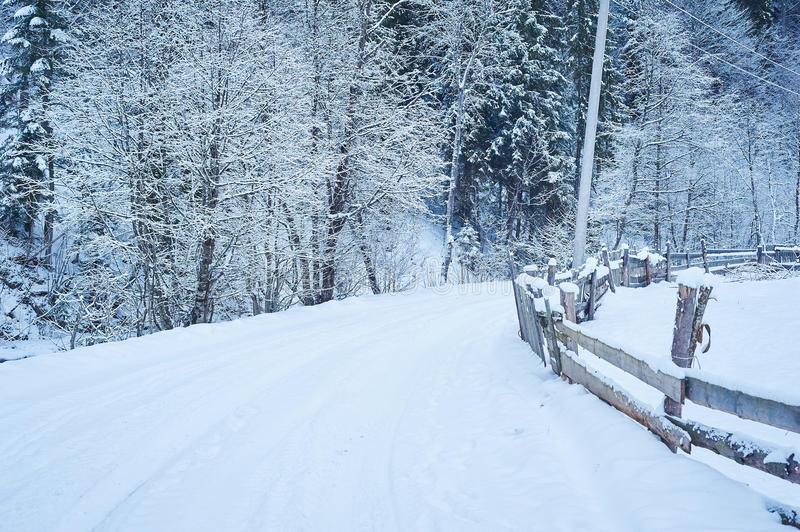
Weather: snow or frosty